Hi Nanna

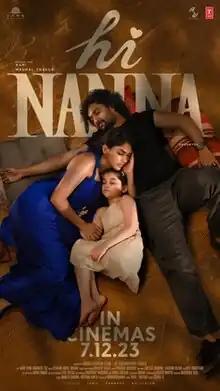
Teaser poster

Hi Nanna is a 2023 Indian Telugu-language romantic drama film directed by Shouryuv, in his directoral debut, and produced by Vyra Entertainments. The film stars Nani and Mrunal Thakur in lead roles alongside Kiara Khanna, Jayaram and Priyadarshi Pulikonda. The music is composed by Hesham Abdul Wahab.